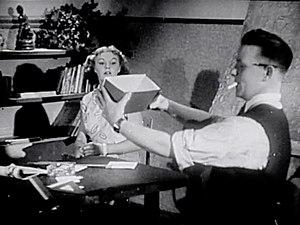
Outils à employer pour la soudure du zinc. Comment travailler le zinc et le souder.
La cinémathèque de la Communauté française de Belgique est une cinémathèque conservant les films commandés et achetés par cet organisme depuis l'époque du « service cinématographique de l'instruction publique » appelé ensuite « de l'éducation nationale ».